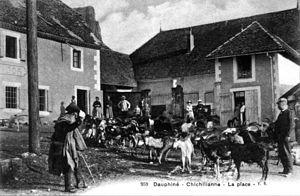
Chichilianne est une commune française située dans le département de l'Isère en région Auvergne-Rhône-Alpes.
Le Trièves est une petite région naturelle située dans le sud du département de l'Isère, dans les Alpes françaises. Il s'agit d'une dépression localisée dans les Alpes externes dont le nom est également utilisé par la structure intercommunale, la communauté de communes du Trièves dont le siège est installé à Monestier-de-Clermont.